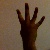
The image shows a hand gesture representing the number 4 in Indian Sign Language.